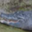
Label: crocodile